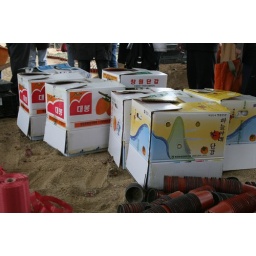
flowers are packaged in boxes for delivery